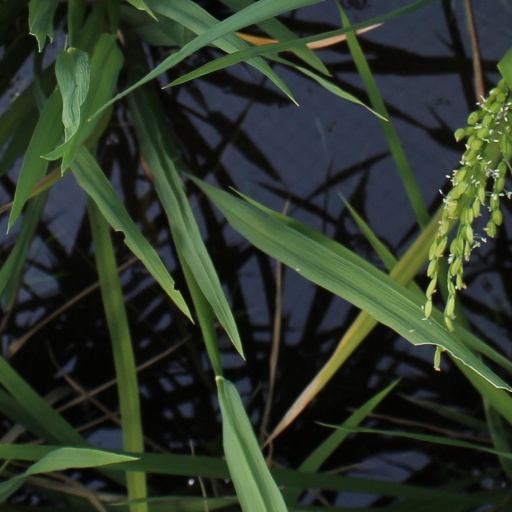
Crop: rice